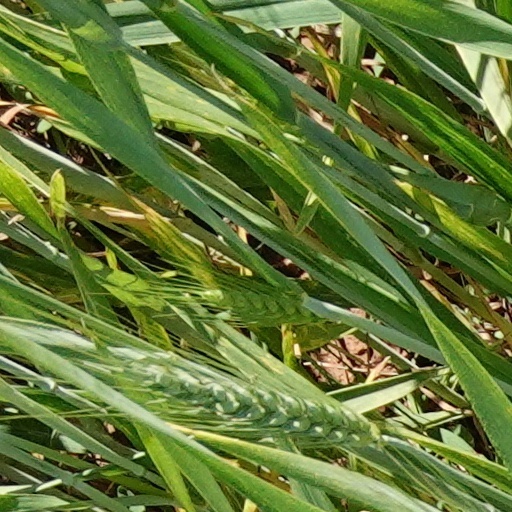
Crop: wheat